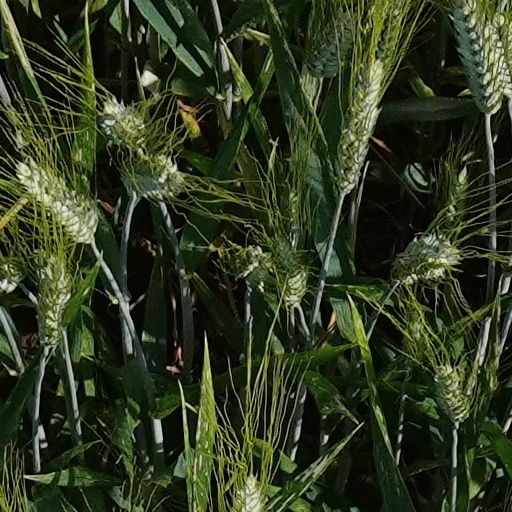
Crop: wheat